Question: Please indicate a possible affordance area of baseball bat that can be used for holding
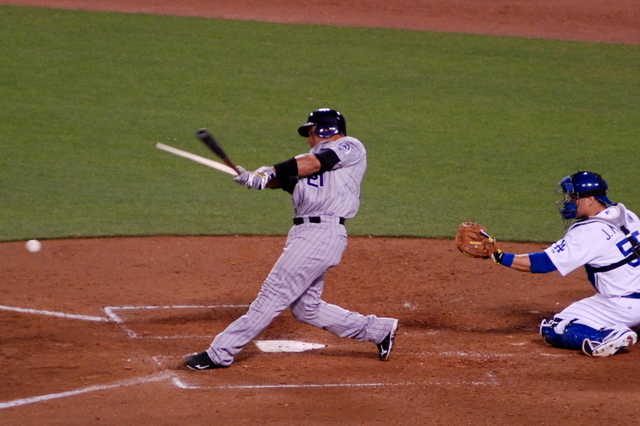
Answer: [227.984, 159.443, 265.557, 190.653]